Light therapy

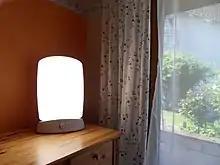
Light intensity of a light therapy lamp in a room. Daylight only penetrates into the room filtered and restricted from the window curtain and protruding roof. In modern society, people often spend too little time outdoors, where the light is significantly brighter than in closed rooms.

The production of the hormone melatonin, a sleep regulator, is inhibited by light and permitted by darkness as registered by photosensitive ganglion cells in the retina. To some degree, the reverse is true for serotonin, which has been linked to mood disorders. Hence, for the purpose of manipulating melatonin levels or timing, light boxes providing very specific types of artificial illumination to the retina of the eye are effective.